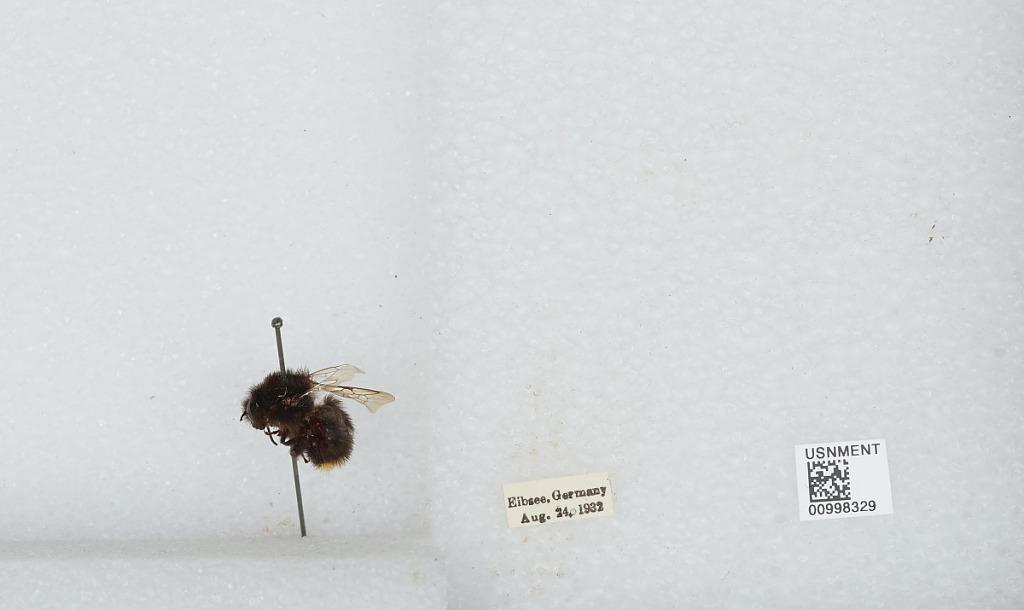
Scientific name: Bombus (Melanobombus) lapidarius lapidarius (Linnaeus)
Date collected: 1932-8-24
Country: Germany
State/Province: Bavaria
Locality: Eibsee
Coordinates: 47.4562, 10.9729